ÉCU The European Independent Film Festival

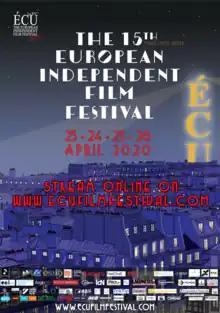
Poster for ÉCU 2020, the confinement edition

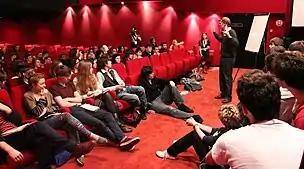

During the festival, workshops are available to all attendees and are conducted by professionals in the film making industry.